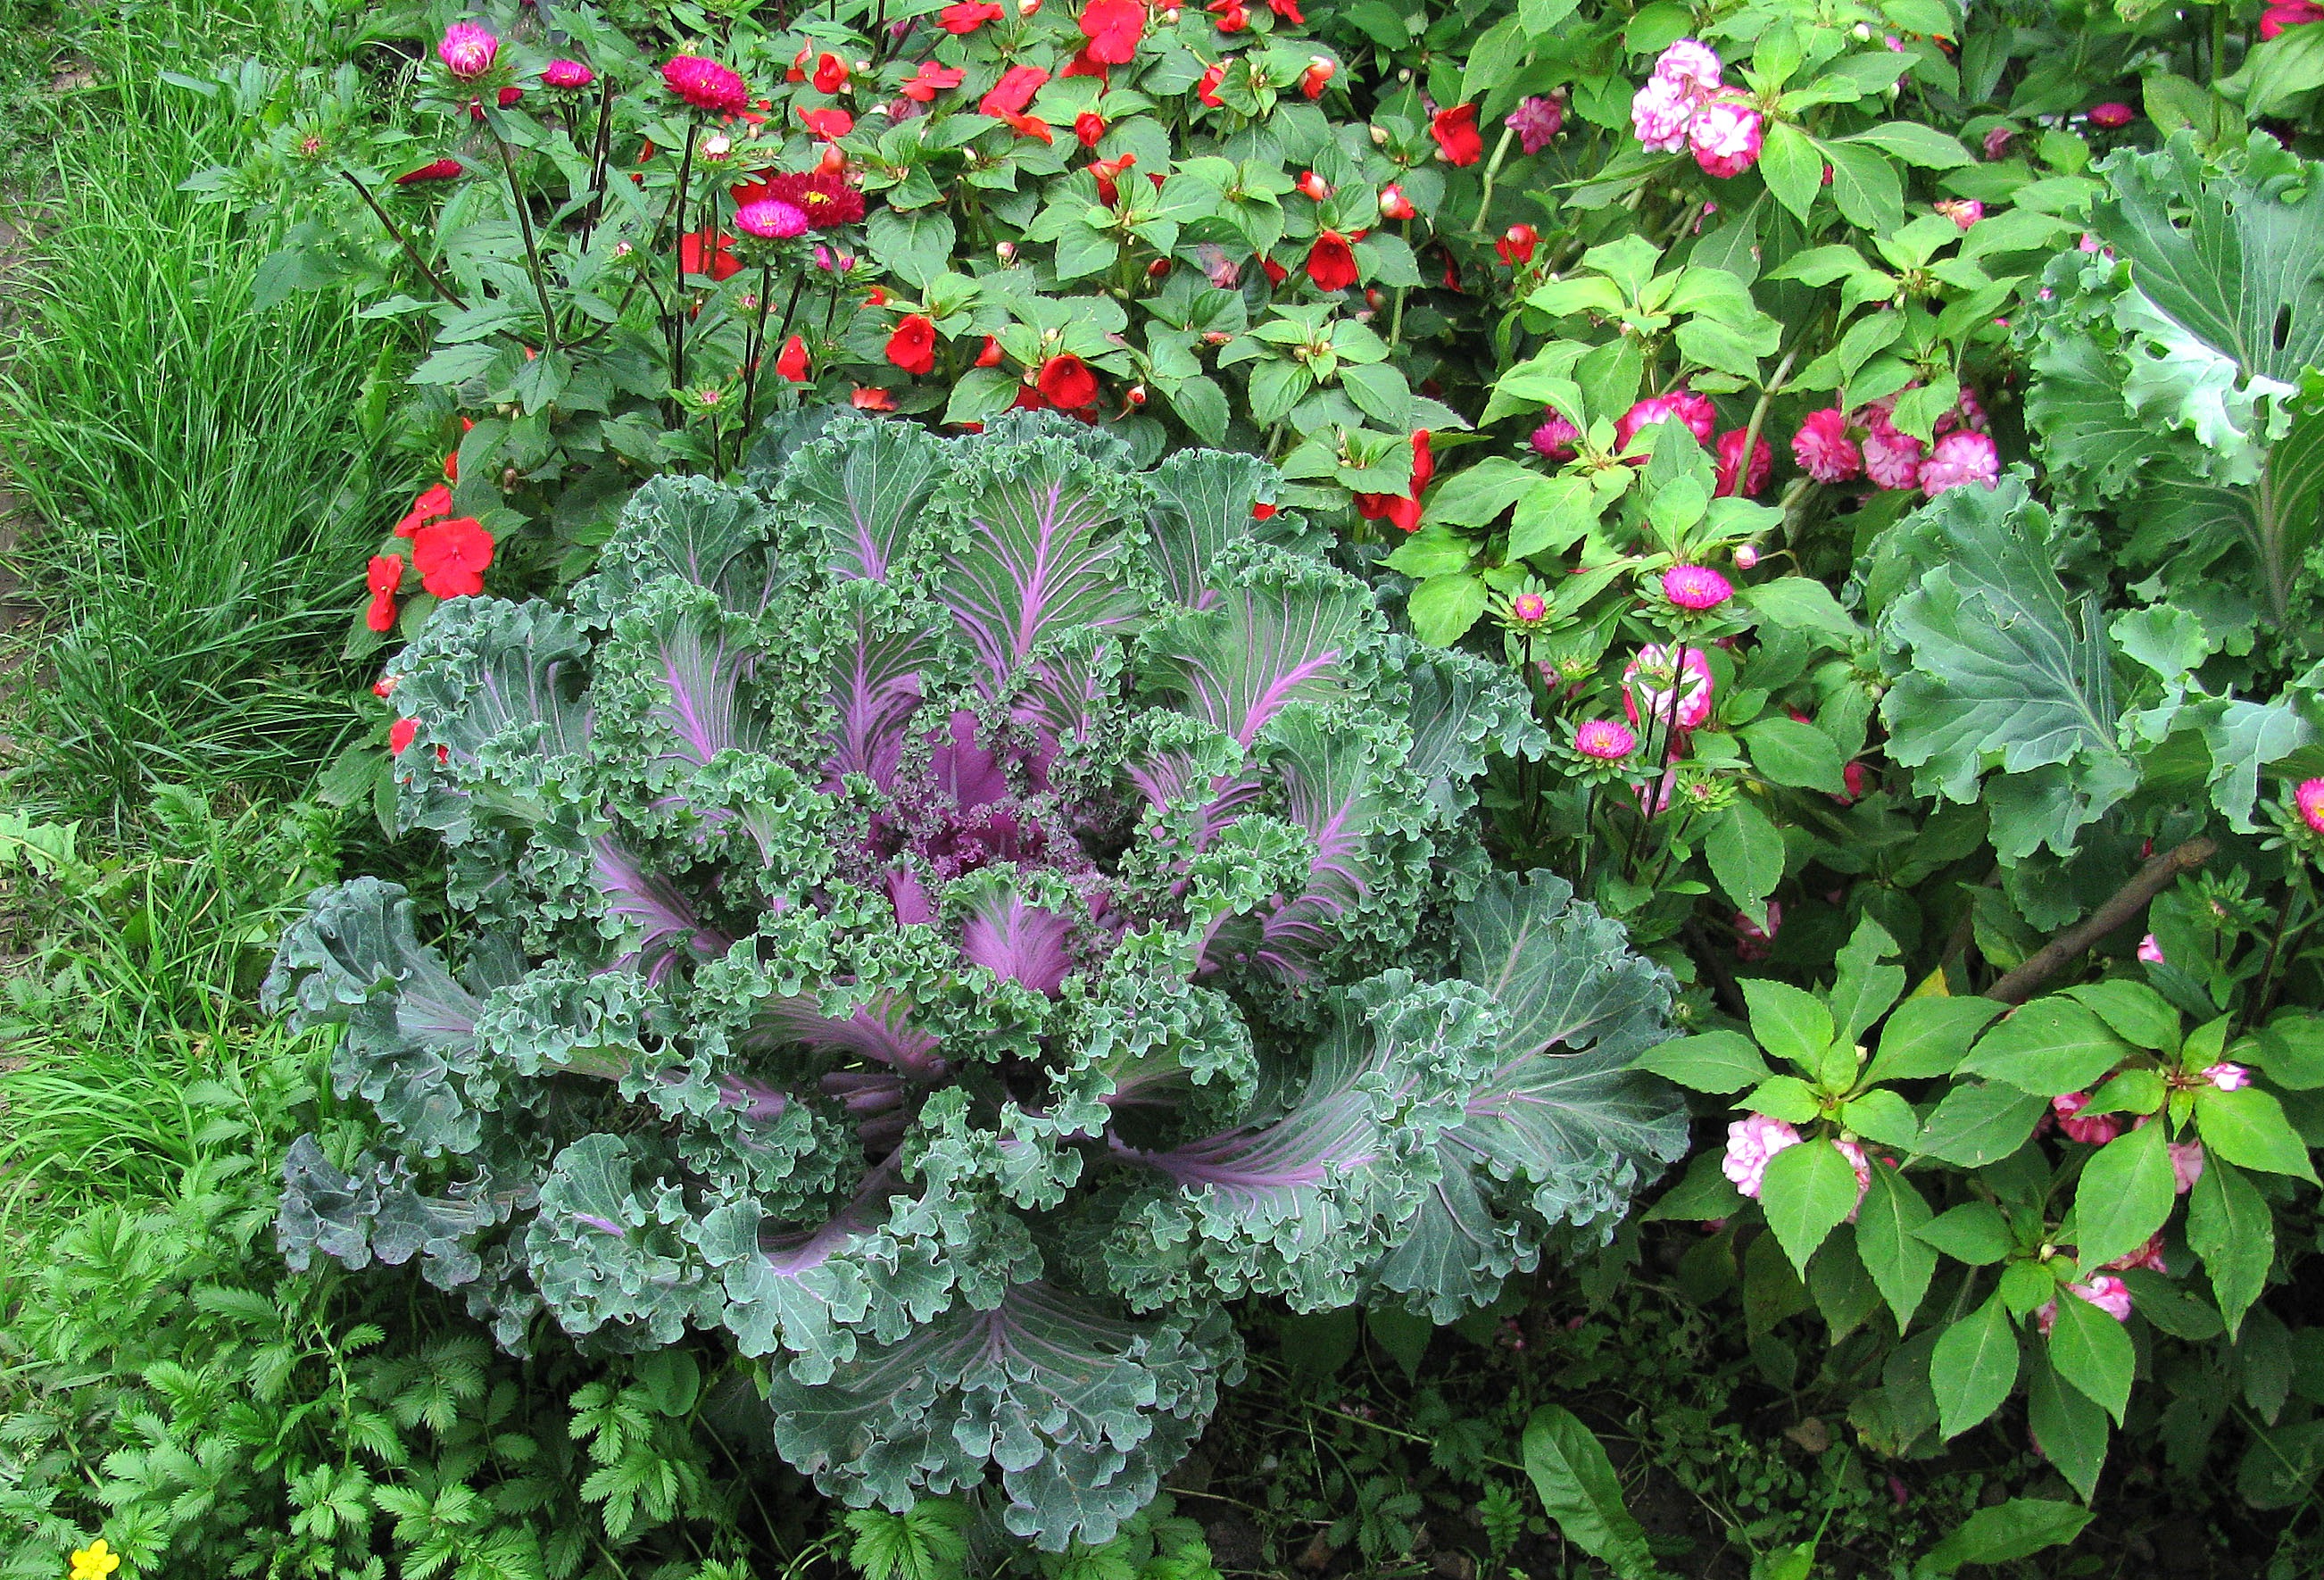
plant, flower, summer, herb, produce, vegetable, garden, closeup, flora, wildflower, leaves, shrub, cauliflower, green grass, flowering plant, leaves of grass, annual plant, land plant